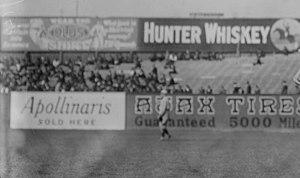
Apollinaris est une eau minérale allemande naturellement pétillante, propriété de Coca-Cola.